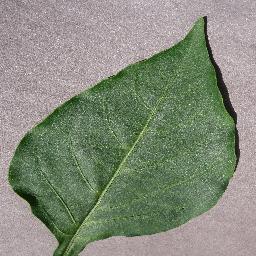
Label: Pepper,_bell___healthy